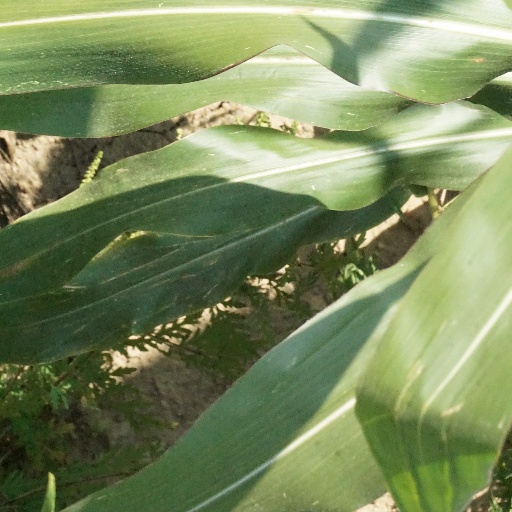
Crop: maize; corn